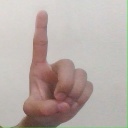
अक्षर: ड